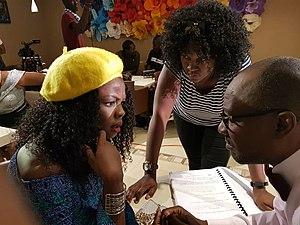
Kady Traoré et les acteurs Rihanna zongo et Serge Abessolo (Gabon)
Kady Traoré, née le 18 mars 1979 à Bobo Dioulasso est une actrice, réalisatrice et productrice burkinabè. Son premier grand succès à l'écran est son apparition dans le clip "sirène de Dapoya" le clip de Zedess, actuellement directeur du Centre National des Arts du Spectacle et de l'Audiovisuel.